TBB pank

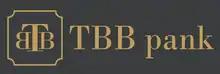
AS TBB pank logo

In 2018, the bank changes its name to TBB pank. Earlier, the name was "Tallinna Äripank" ('Tallinn Business Bank').